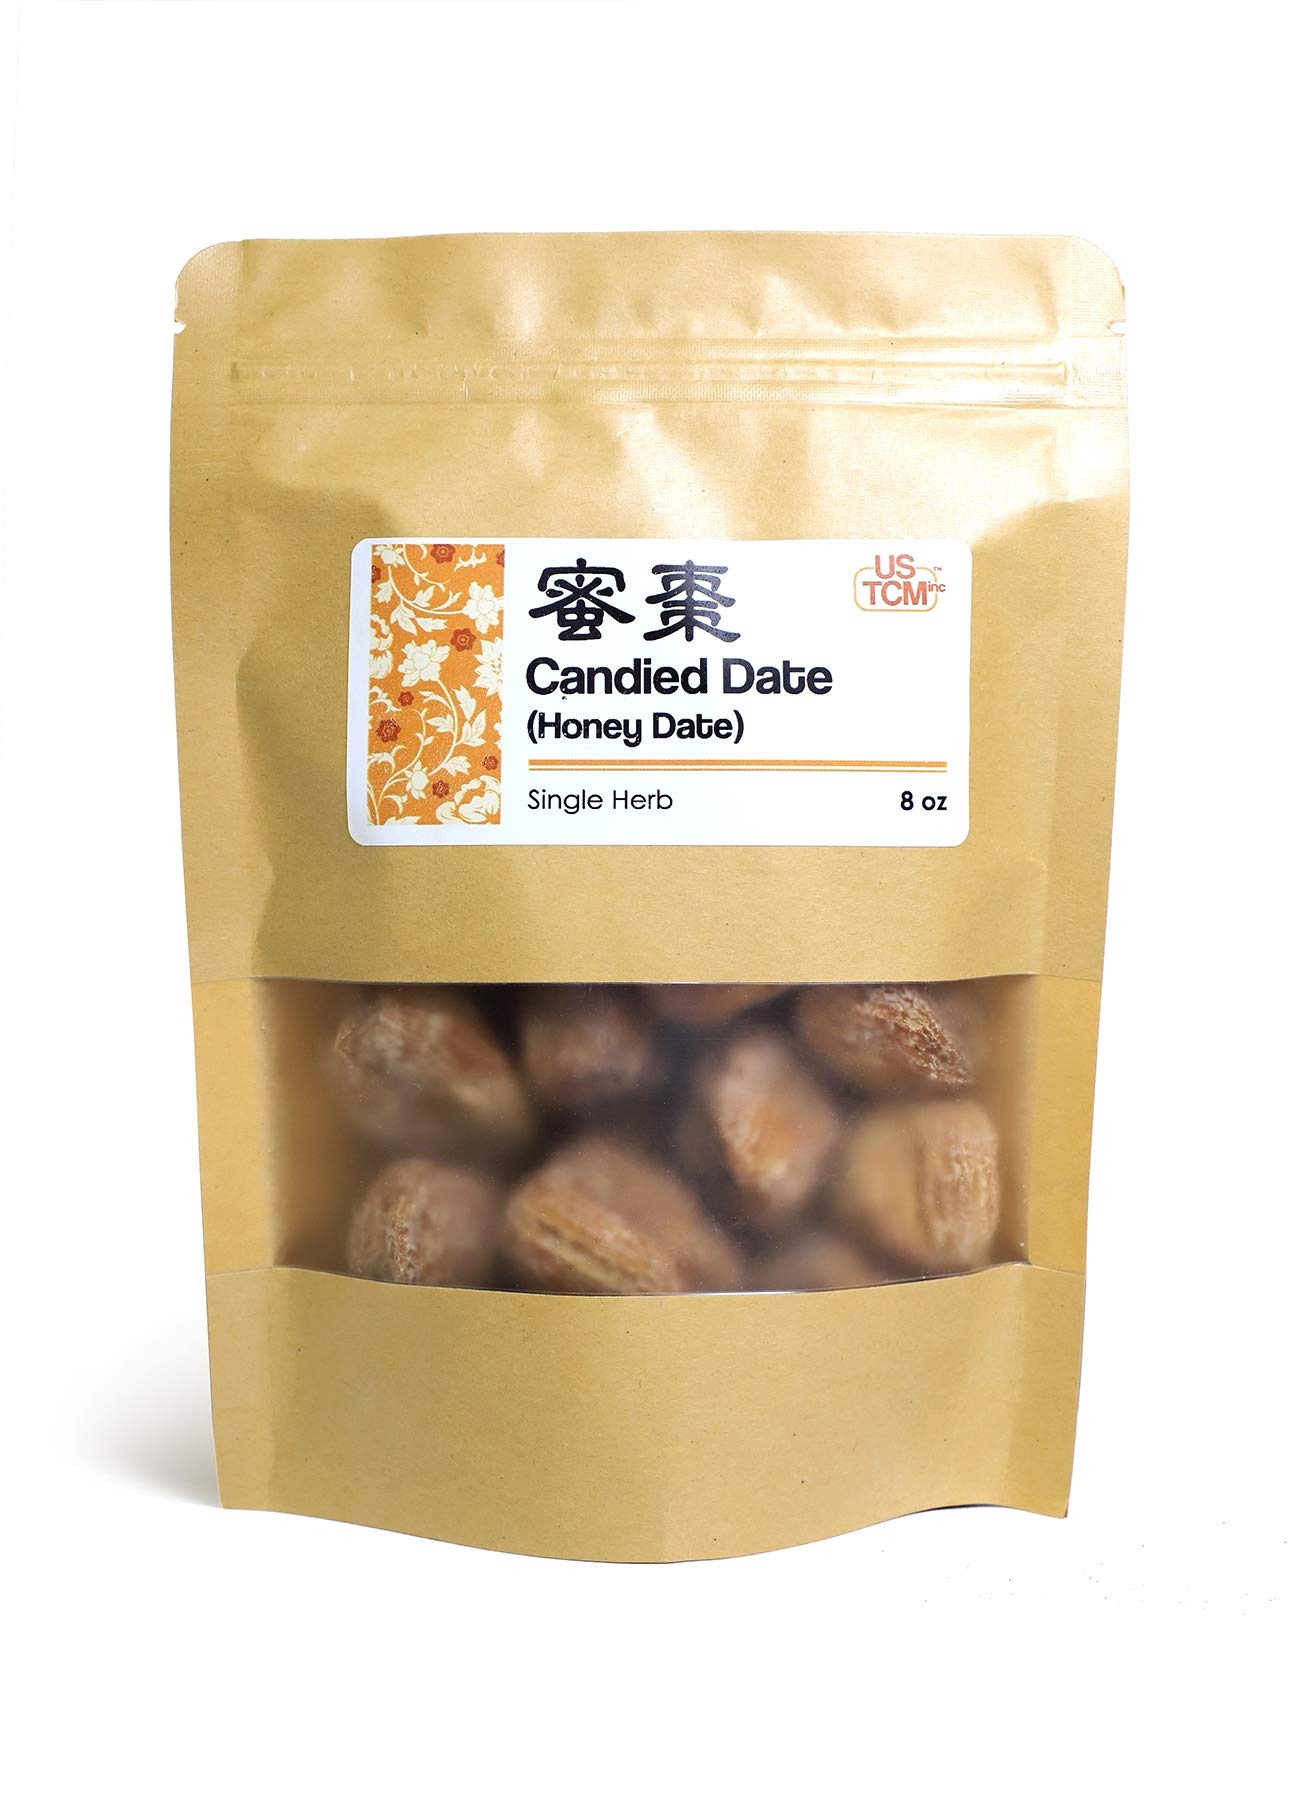
Item Name: NEW PACKAGING Chinese Candied Dates Honey Dates Sugar Dates Mi Zao 蜜枣 8oz
Bullet Point 1: Selected from high quality large size candied dates
Bullet Point 2: Ready to be served condition
Bullet Point 3: Add 2-3pcs to your soup to enhance the delicious flavor
Bullet Point 4: Packed in a rice paper bag
Bullet Point 5: Weight: 8oz
Product Description: Golden-Thread Amber Honey Dates are light brown in colour and have striated skin. Hence it is called “golden thread”. They are larger and sweeter (as sweet as honey) than dried red dates. These dates are used as sweetener in traditional Chinese healing soups and drinks. <p>ALL PICTURES SHOWN ARE FOR ILLUSTRATION PURPOSE ONLY. ACTUAL PRODUCT MAY VARY DUE TO PRODUCT ENHANCEMENT.</p>
Value: 8.0
Unit: Ounce

Price: 12.575